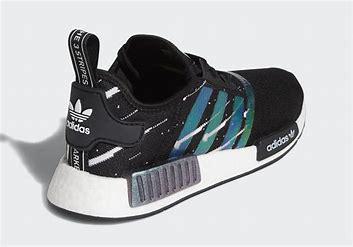
Brand: Adidas
Model: NMD_R1 V2